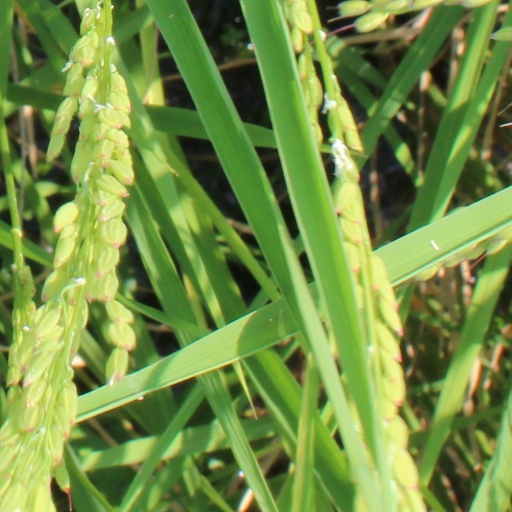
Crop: rice